Islamic dietary laws

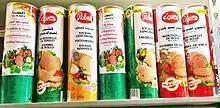
Halal food products in an Oriental shop

Alcoholic drinks are generally prohibited under Islamic thought, with the Quran including several verses that admonish the consumption of "khamr", an Arabic term meaning "wine" that is interpreted to include most forms of alcohol and psychoactive drugs: